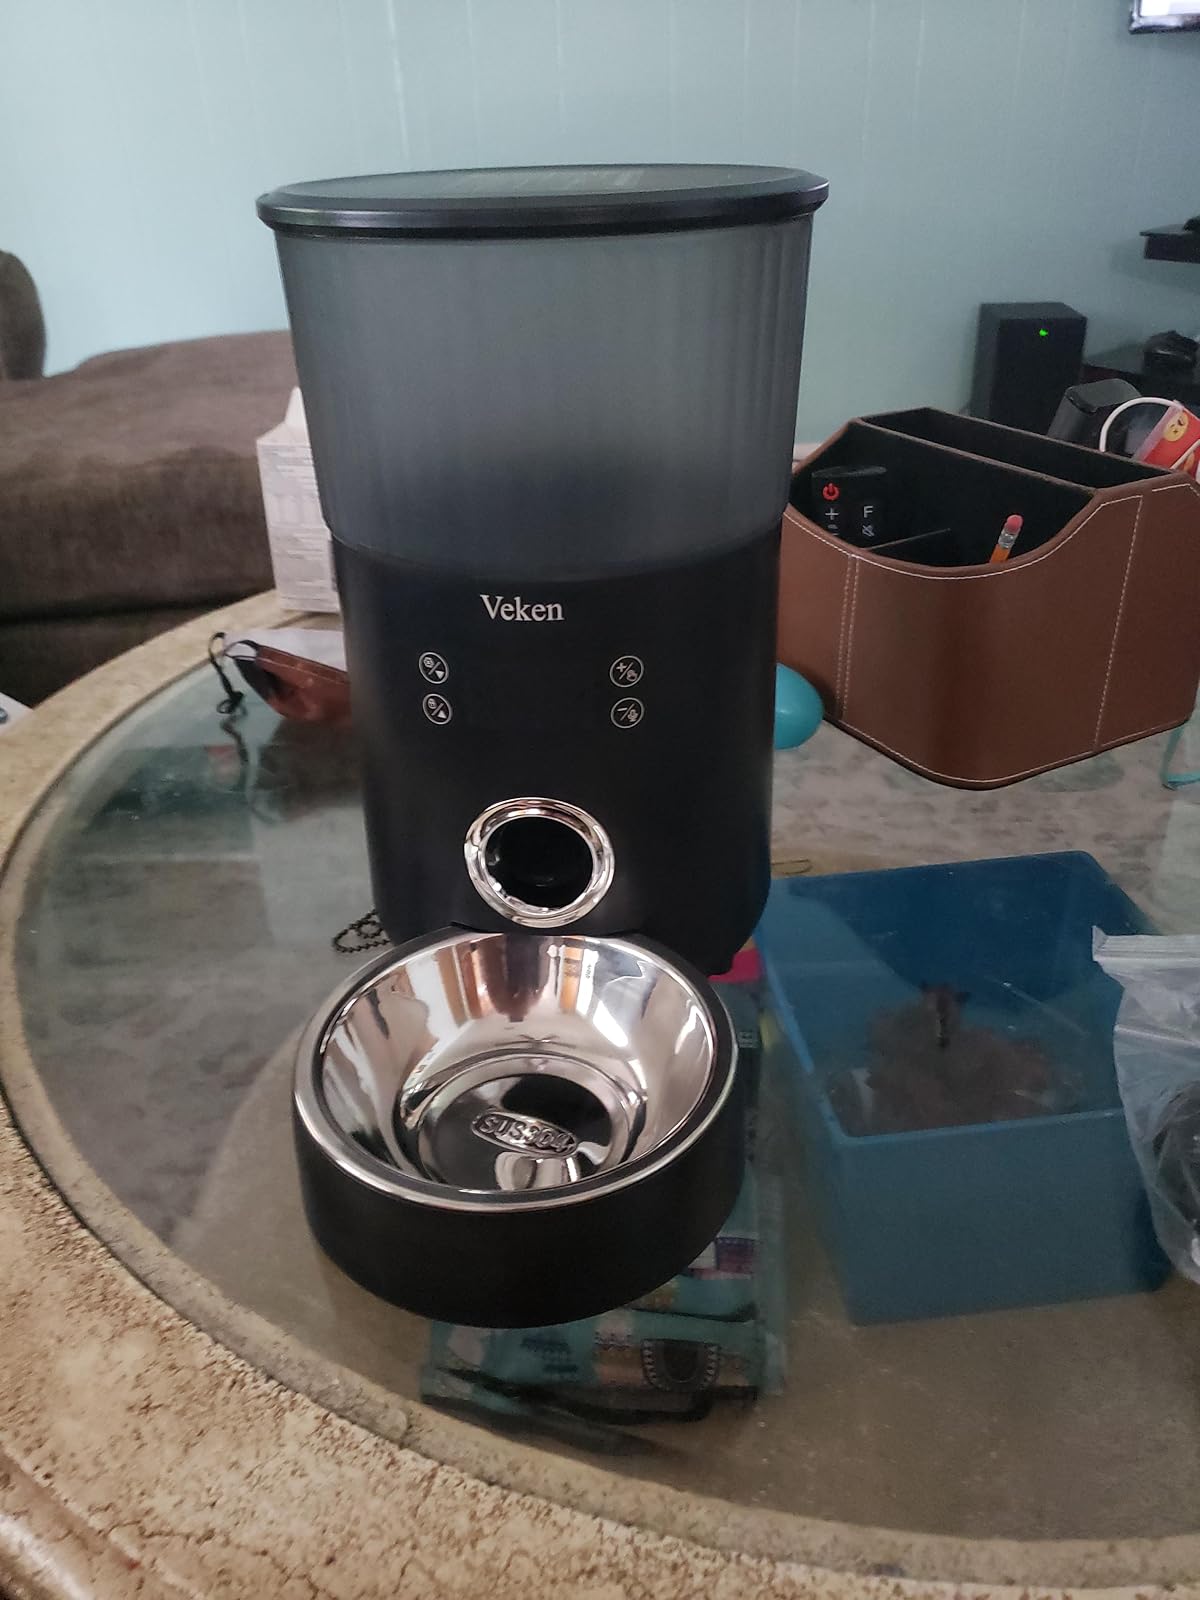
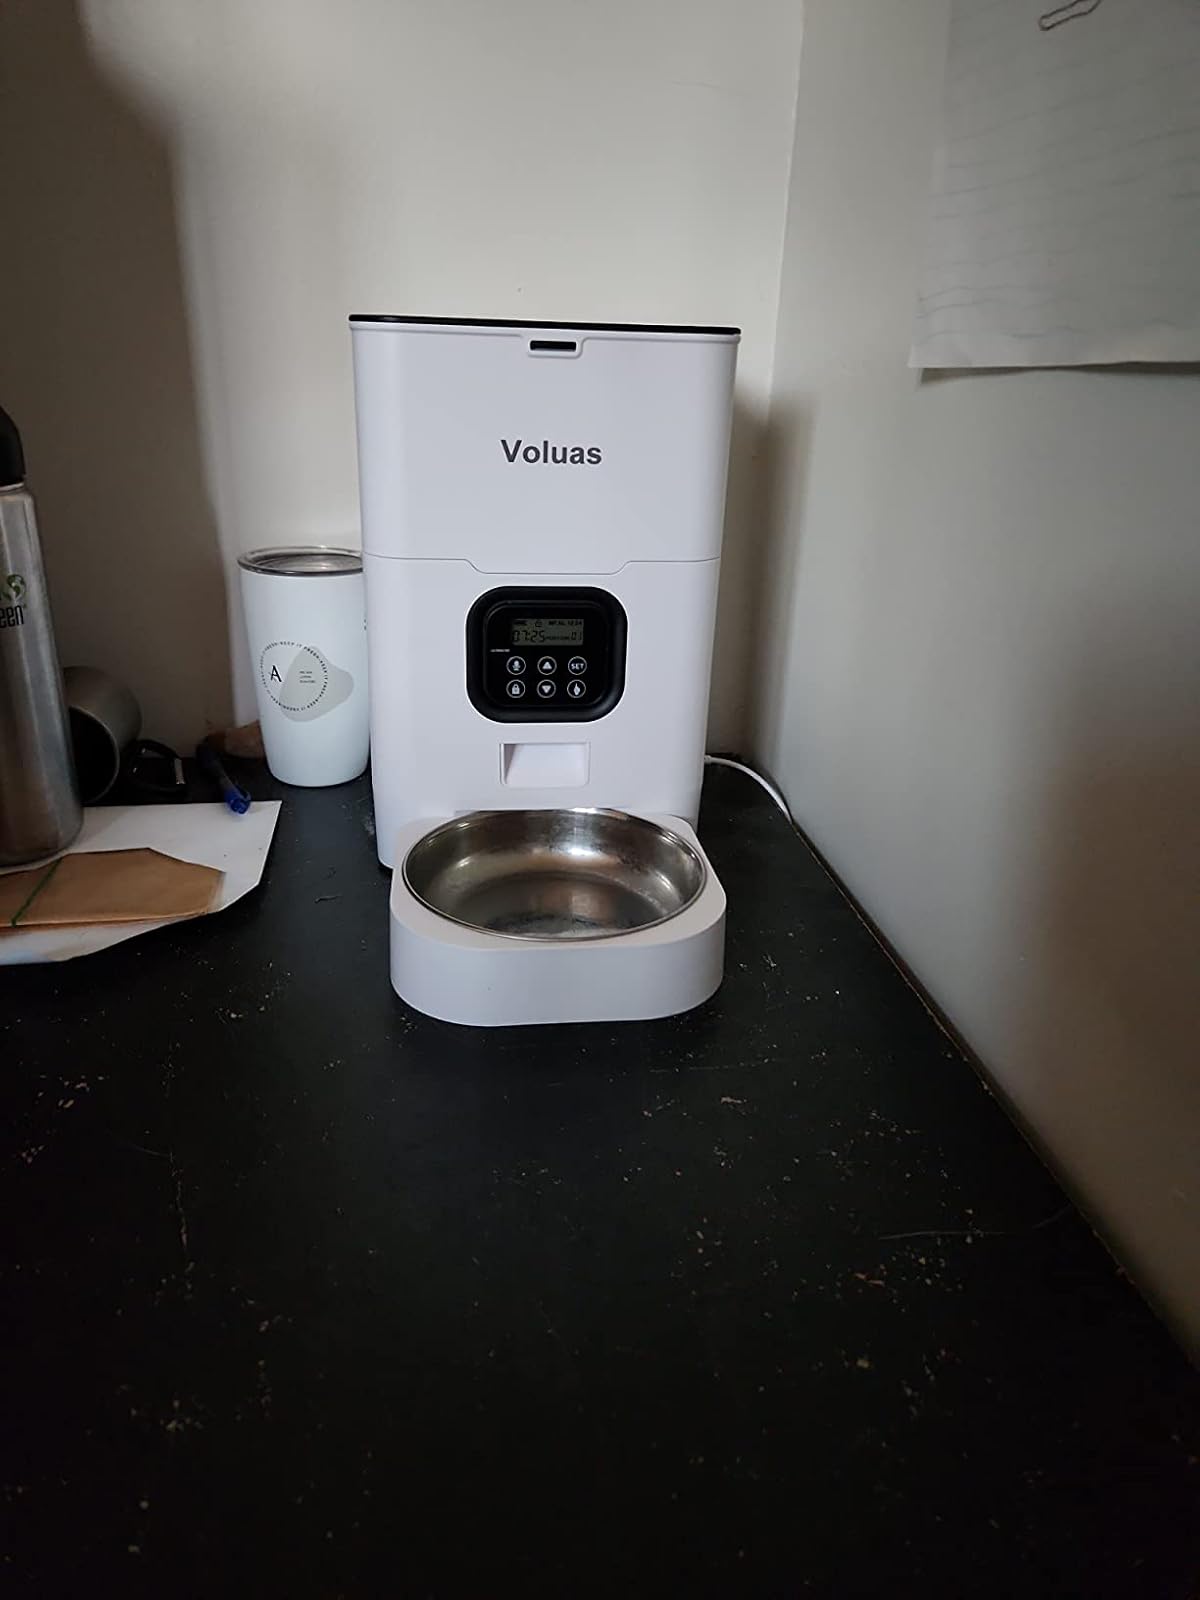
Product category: items_feeder
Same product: no